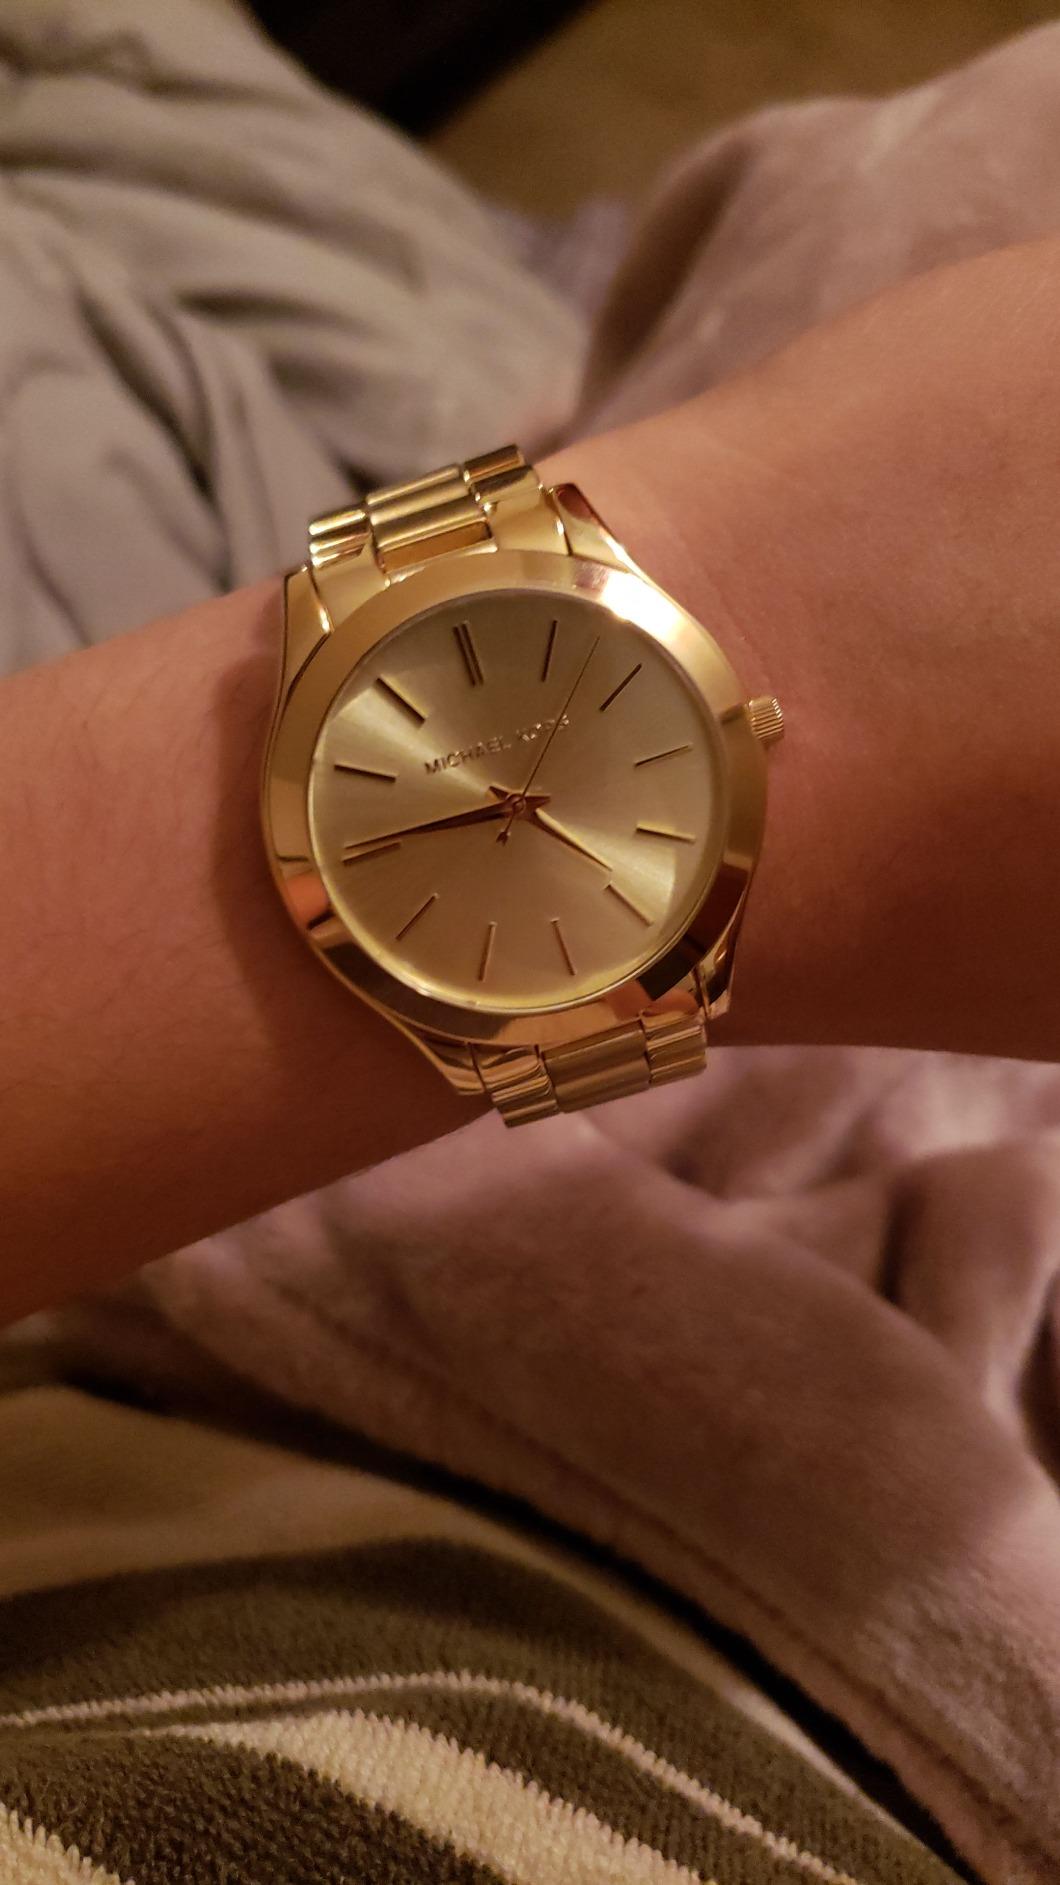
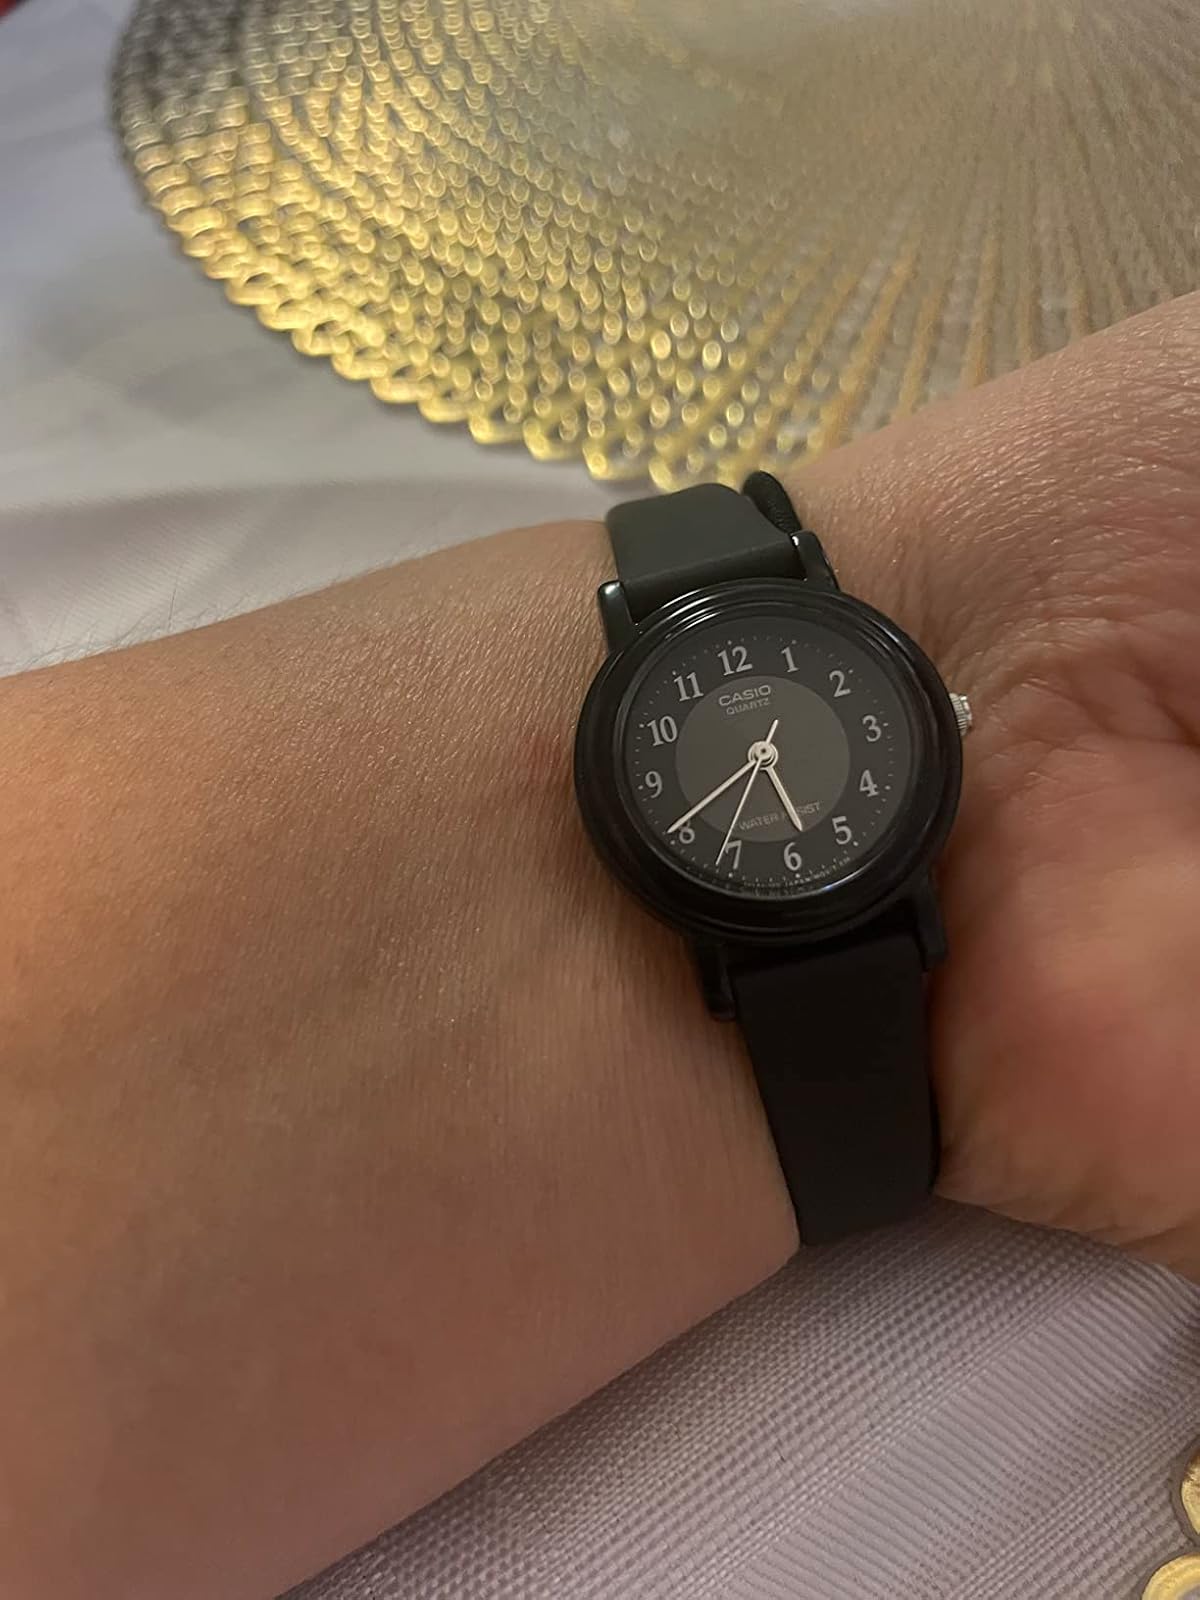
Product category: accessories_watch
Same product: no